Las Vegas Review-Journal

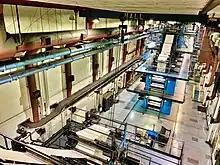
The 910 ton printing presses at the Las Vegas Review-Journal were the largest in the world when installed in 2000

The current "Review-Journal" headquarters was built in 1971. A new $40 million printing press was installed in 2000 as part of a four-year, 152,000-square-foot expansion project. The two printing presses weigh 910 tons and consist of 16 towers. They were the largest presses in the world when they were installed.